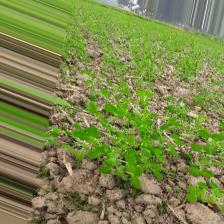
Label: Normal